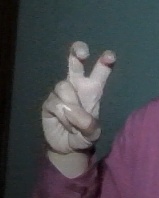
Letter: toot